Jerry Moore (American football, born 1939)

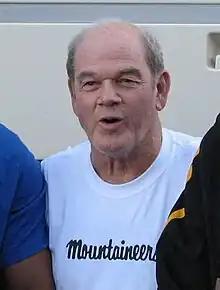
Moore in 2006

Gerald Hundley Moore (born July 18, 1939) is a former American college football coach and player. He served as the head football coach at North Texas State University—now the University of North Texas—from 1979 to 1980, at Texas Tech University from 1981 to 1985, and at Appalachian State University from 1989 to 2012, compiling a career college football coaching record of 242–134–2.